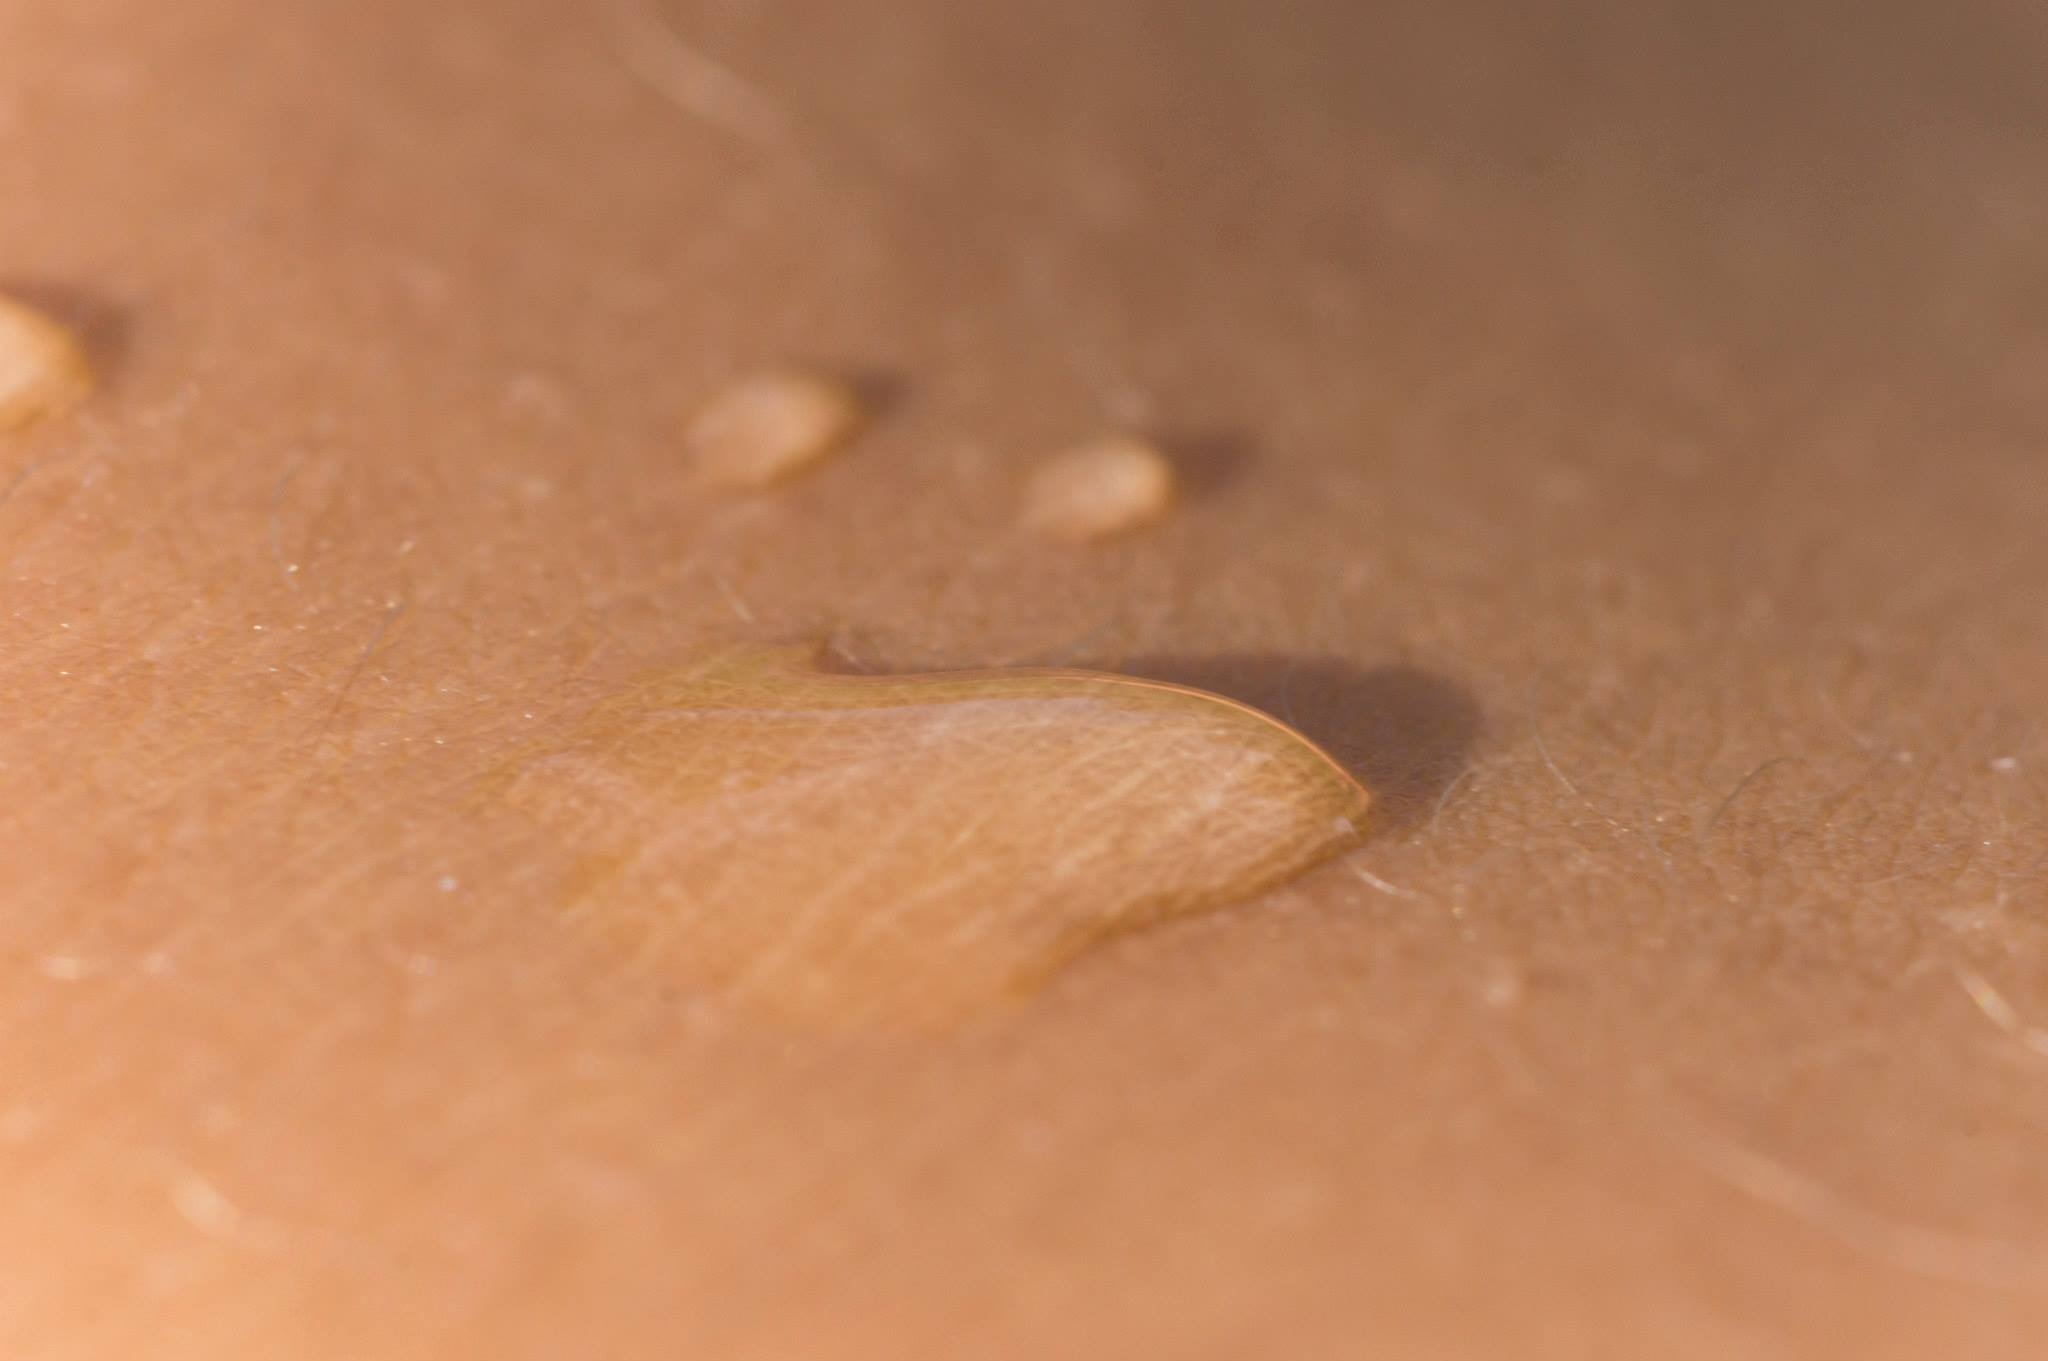
hand, sand, photography, leg, finger, food, macro, close, drip, invertebrate, close up, human body, nose, eye, skin, organ, macro photography